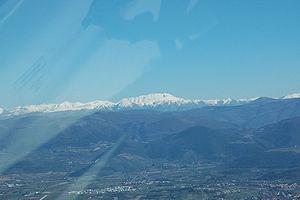
Les monts Sabins sont un massif montagneux italien faisant partie de la chaîne des Apennins au nord-est de Rome.